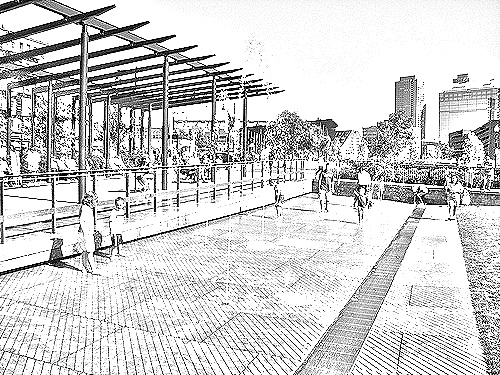
Portrait style: Sketch Portrait